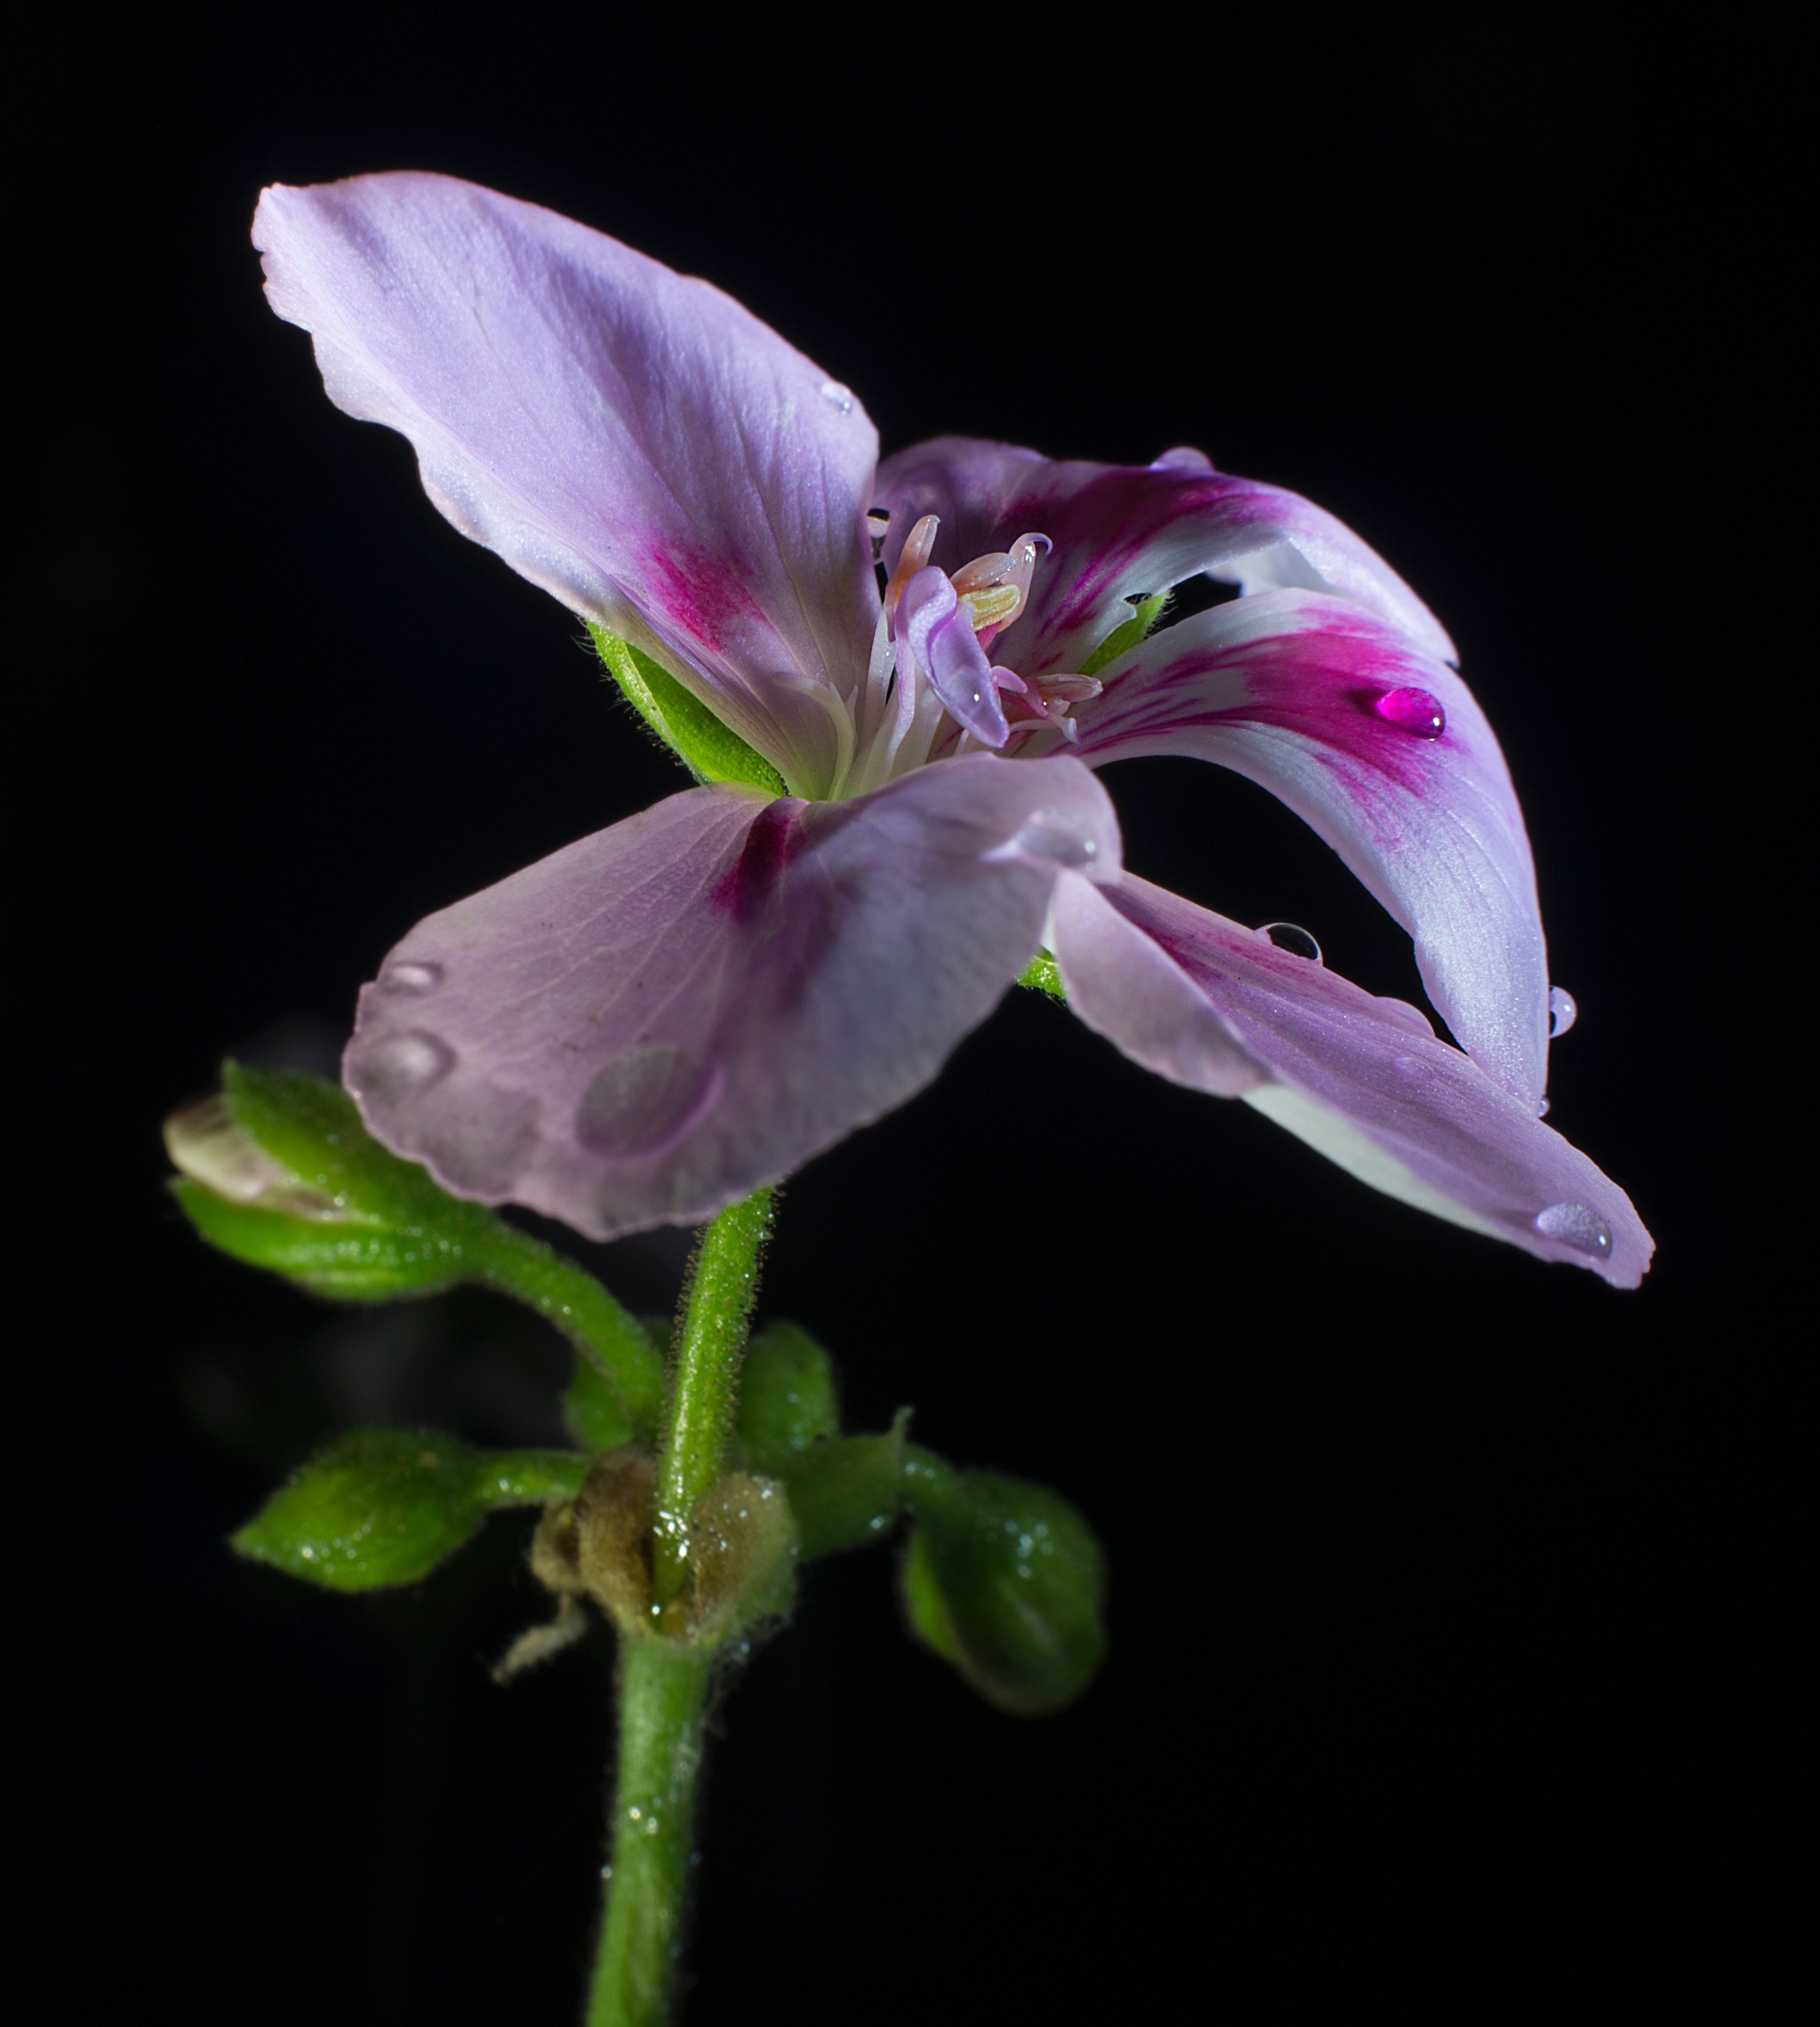
plant, flower, petal, flora, eye, macro photography, flowering plant, plant stem, land plant